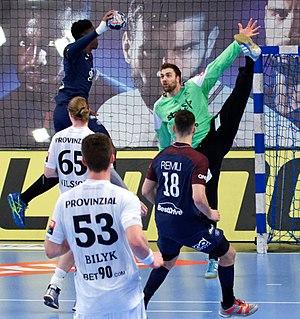
Rencontre de phase de groupe de la ligue des champions 2017/18 entre le PSG et Kiel. A Coubertin, le 4 mars 2018.
Andreas Wolff, né le 3 mars 1991 à Euskirchen, est un handballeur international allemand évoluant au poste de gardien de but.